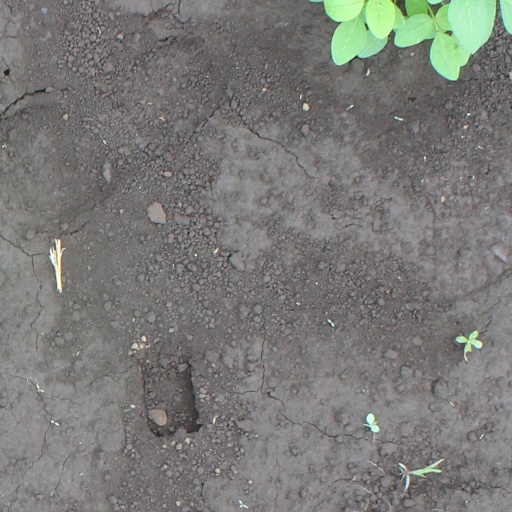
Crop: soybean